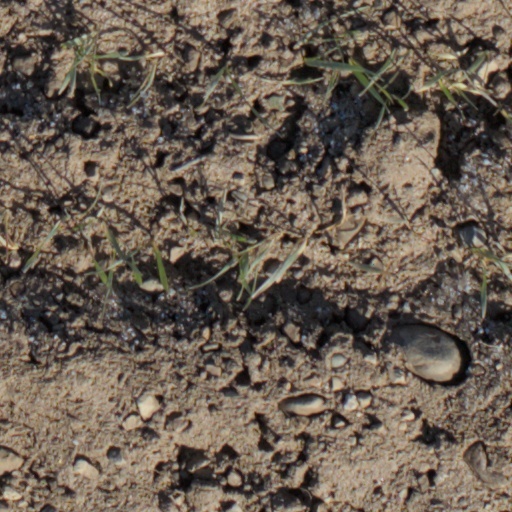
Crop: wheat